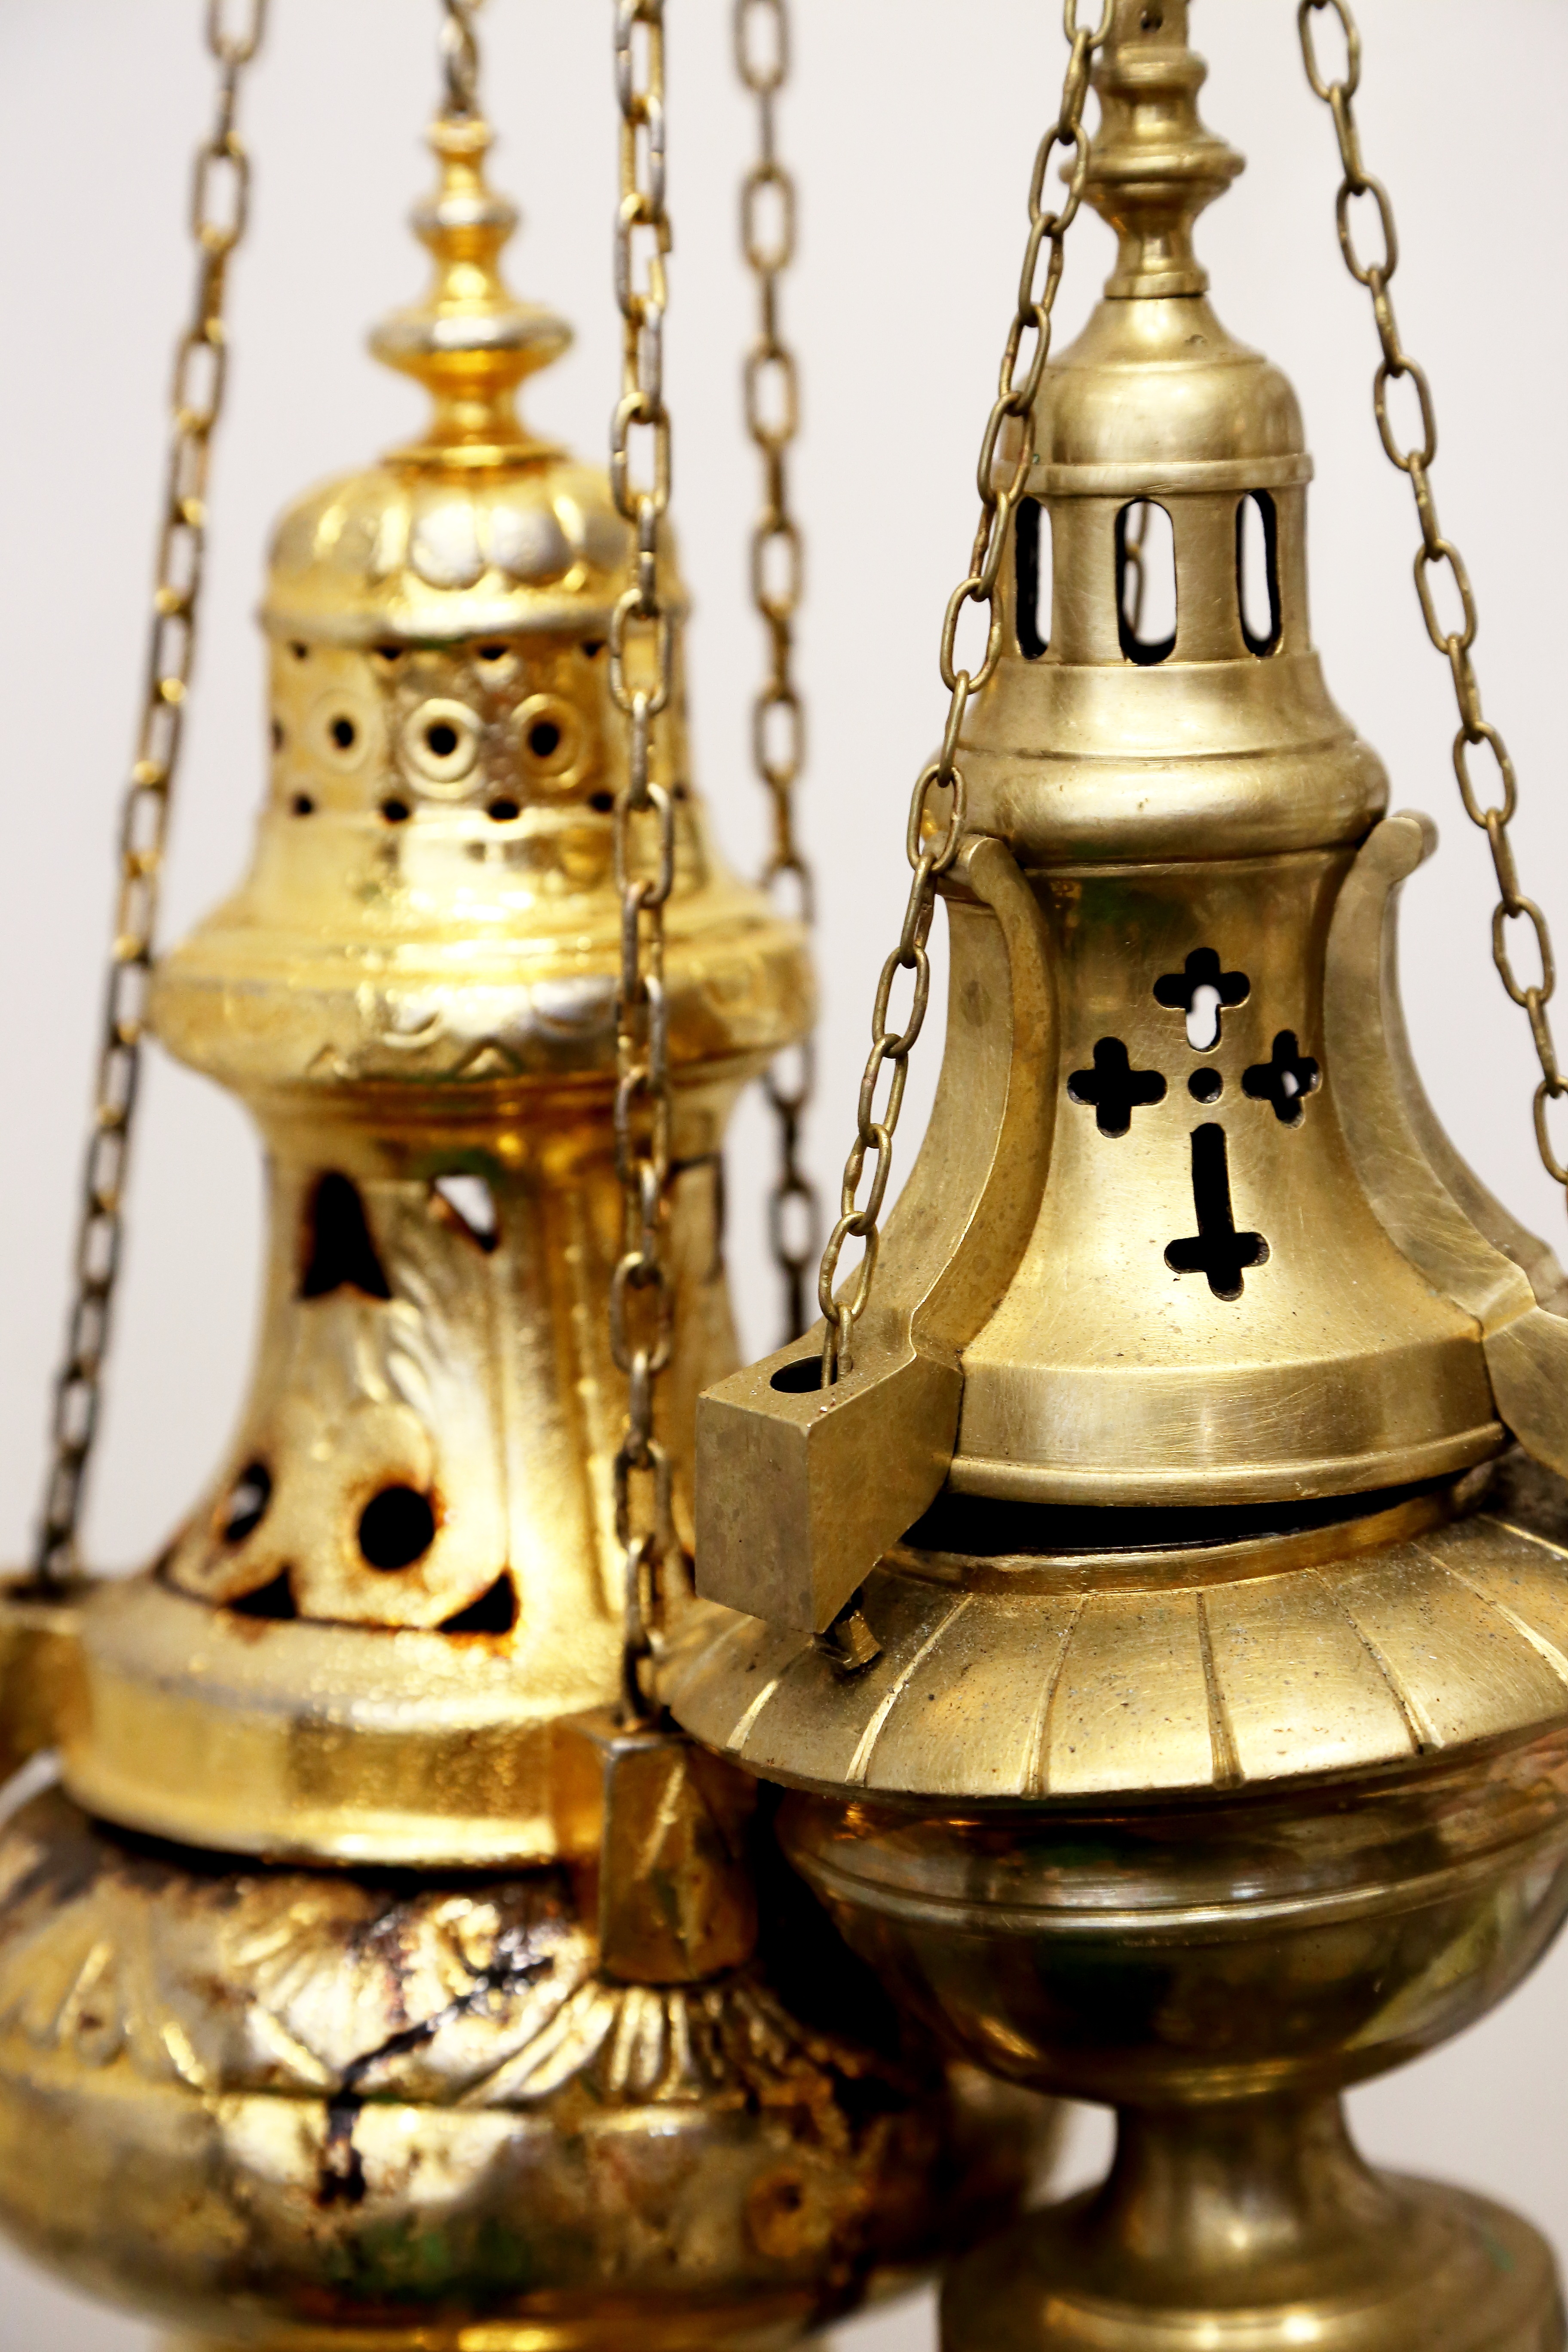
glowing, smoke, celebration, bell, metal, peace, fire, religion, church, mug, lighting, heat, material, incense, pray, burn, religious, ceremony, gold, brass, burning, faith, hope, god, harmony, mass